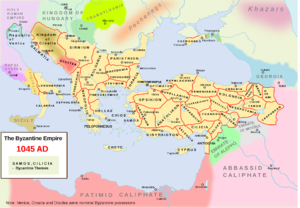
Théodore Mancaphas est un haut dignitaire de Philadelphie à deux reprises usurpateur, la première fois pendant le règne d’Isaac II et la seconde après la prise de Constantinople par les croisés. Les chroniqueurs grecs lui donnèrent le surnom de Morotheodoros ou « Théodore le Sot », en raison de ces échecs répétés.